Eulogius of Córdoba

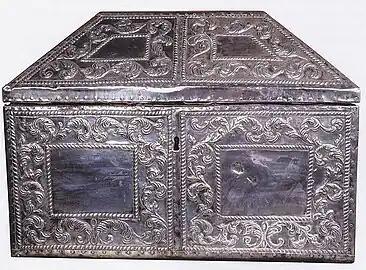
A silver reliquary containing the remains of Saints Eulogius and Leocritia of Cordoba, in Camara Santa, Oviedo Cathedral, Oviedo, Spain.

St. Eulogius's friend and biographer Paulus Alvarus affectionately described him as gentle, reverent, well-educated, steeped in Scripture, and so humble that he freely submitted to opinions of others less informed than he. He said that Eulogius had a pleasant demeanor and conducted his relationships with such kindness that everyone regarded him as a friend. A gifted leader, the most prominent among his charisma was the ability to give encouragement. As a priest serving in an occupied country, he used this gift to strengthen his friends in the face of danger.